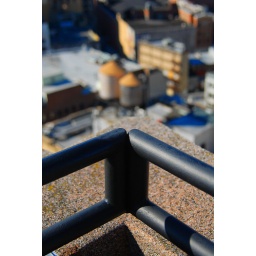
The views from the roof were very cool being one of the taller buildings in downtown Brooklyn.